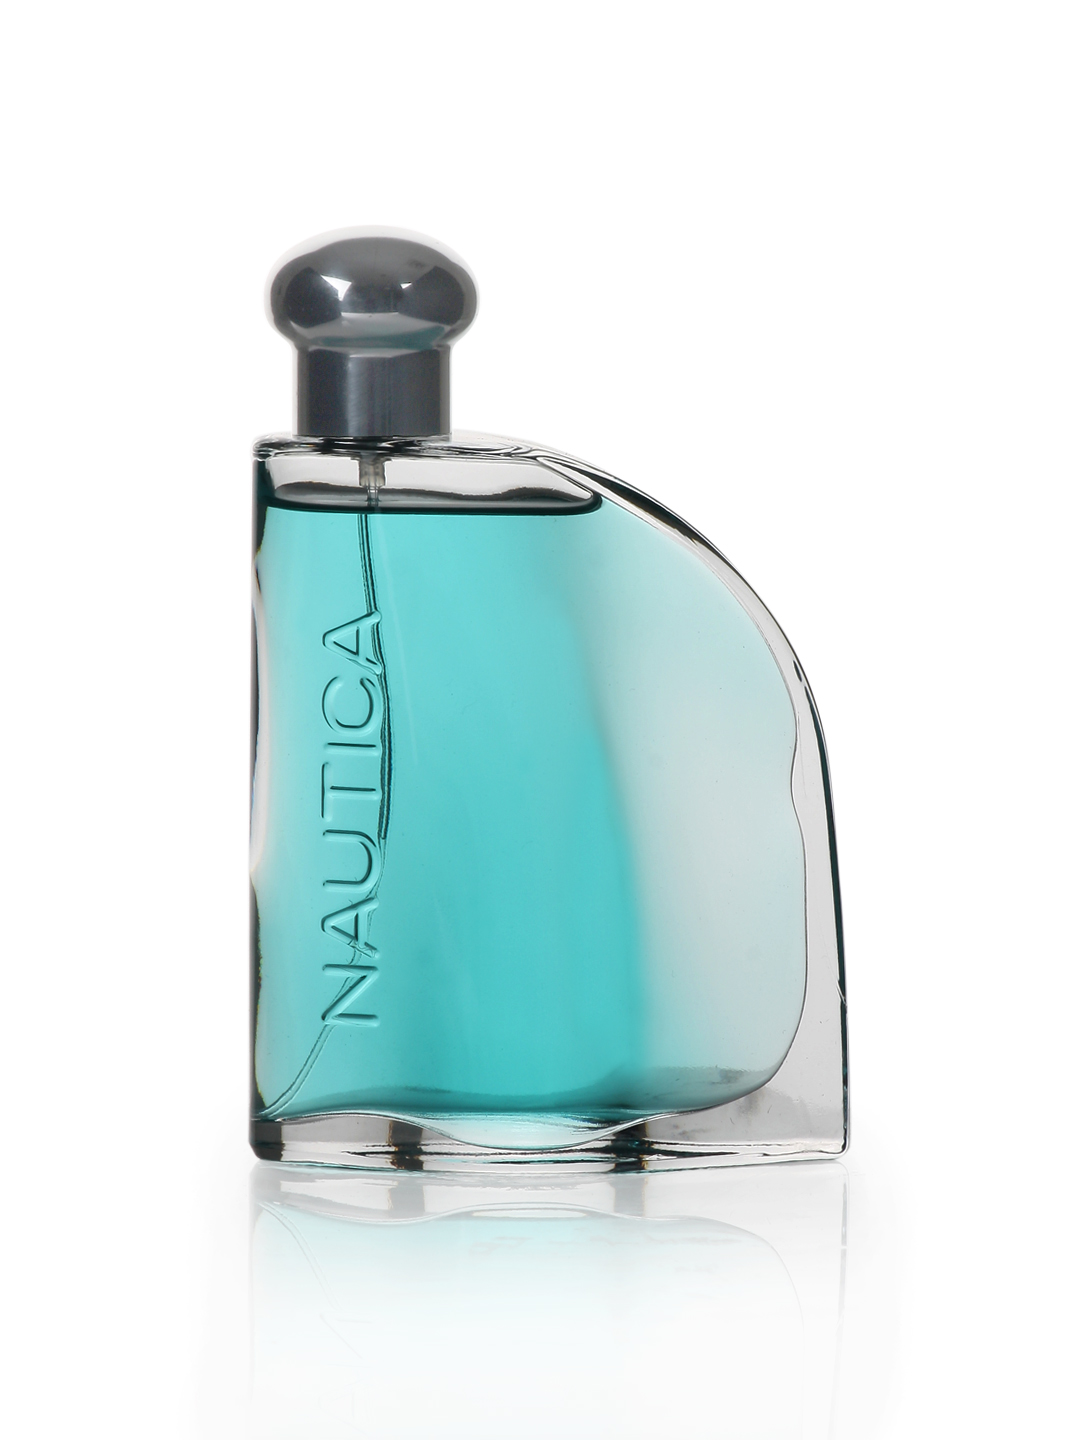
Nautica Men Classic Perfume
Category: Personal Care / Fragrance / Perfume and Body Mist
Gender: Men
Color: Silver
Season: Spring 2017
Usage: Casual